Olga Matīsa

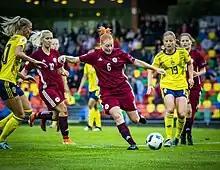

Olga Matīsa (born 15 July 1986) is a Latvian footballer who plays as a midfielder for Sieviešu Futbola Līga club Rīgas FS and the Latvia women's national team.